Huayra Pronello Ford

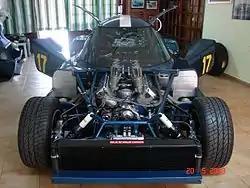
The Huayra SP's mechanics

In 2005, Mr Zeziola found the surviving Huayra in Córdoba, and began working on his second Pronello-Ford. Again, Pronello himself supervised and collaborated with Zeziola in the restoration of the Huayra.